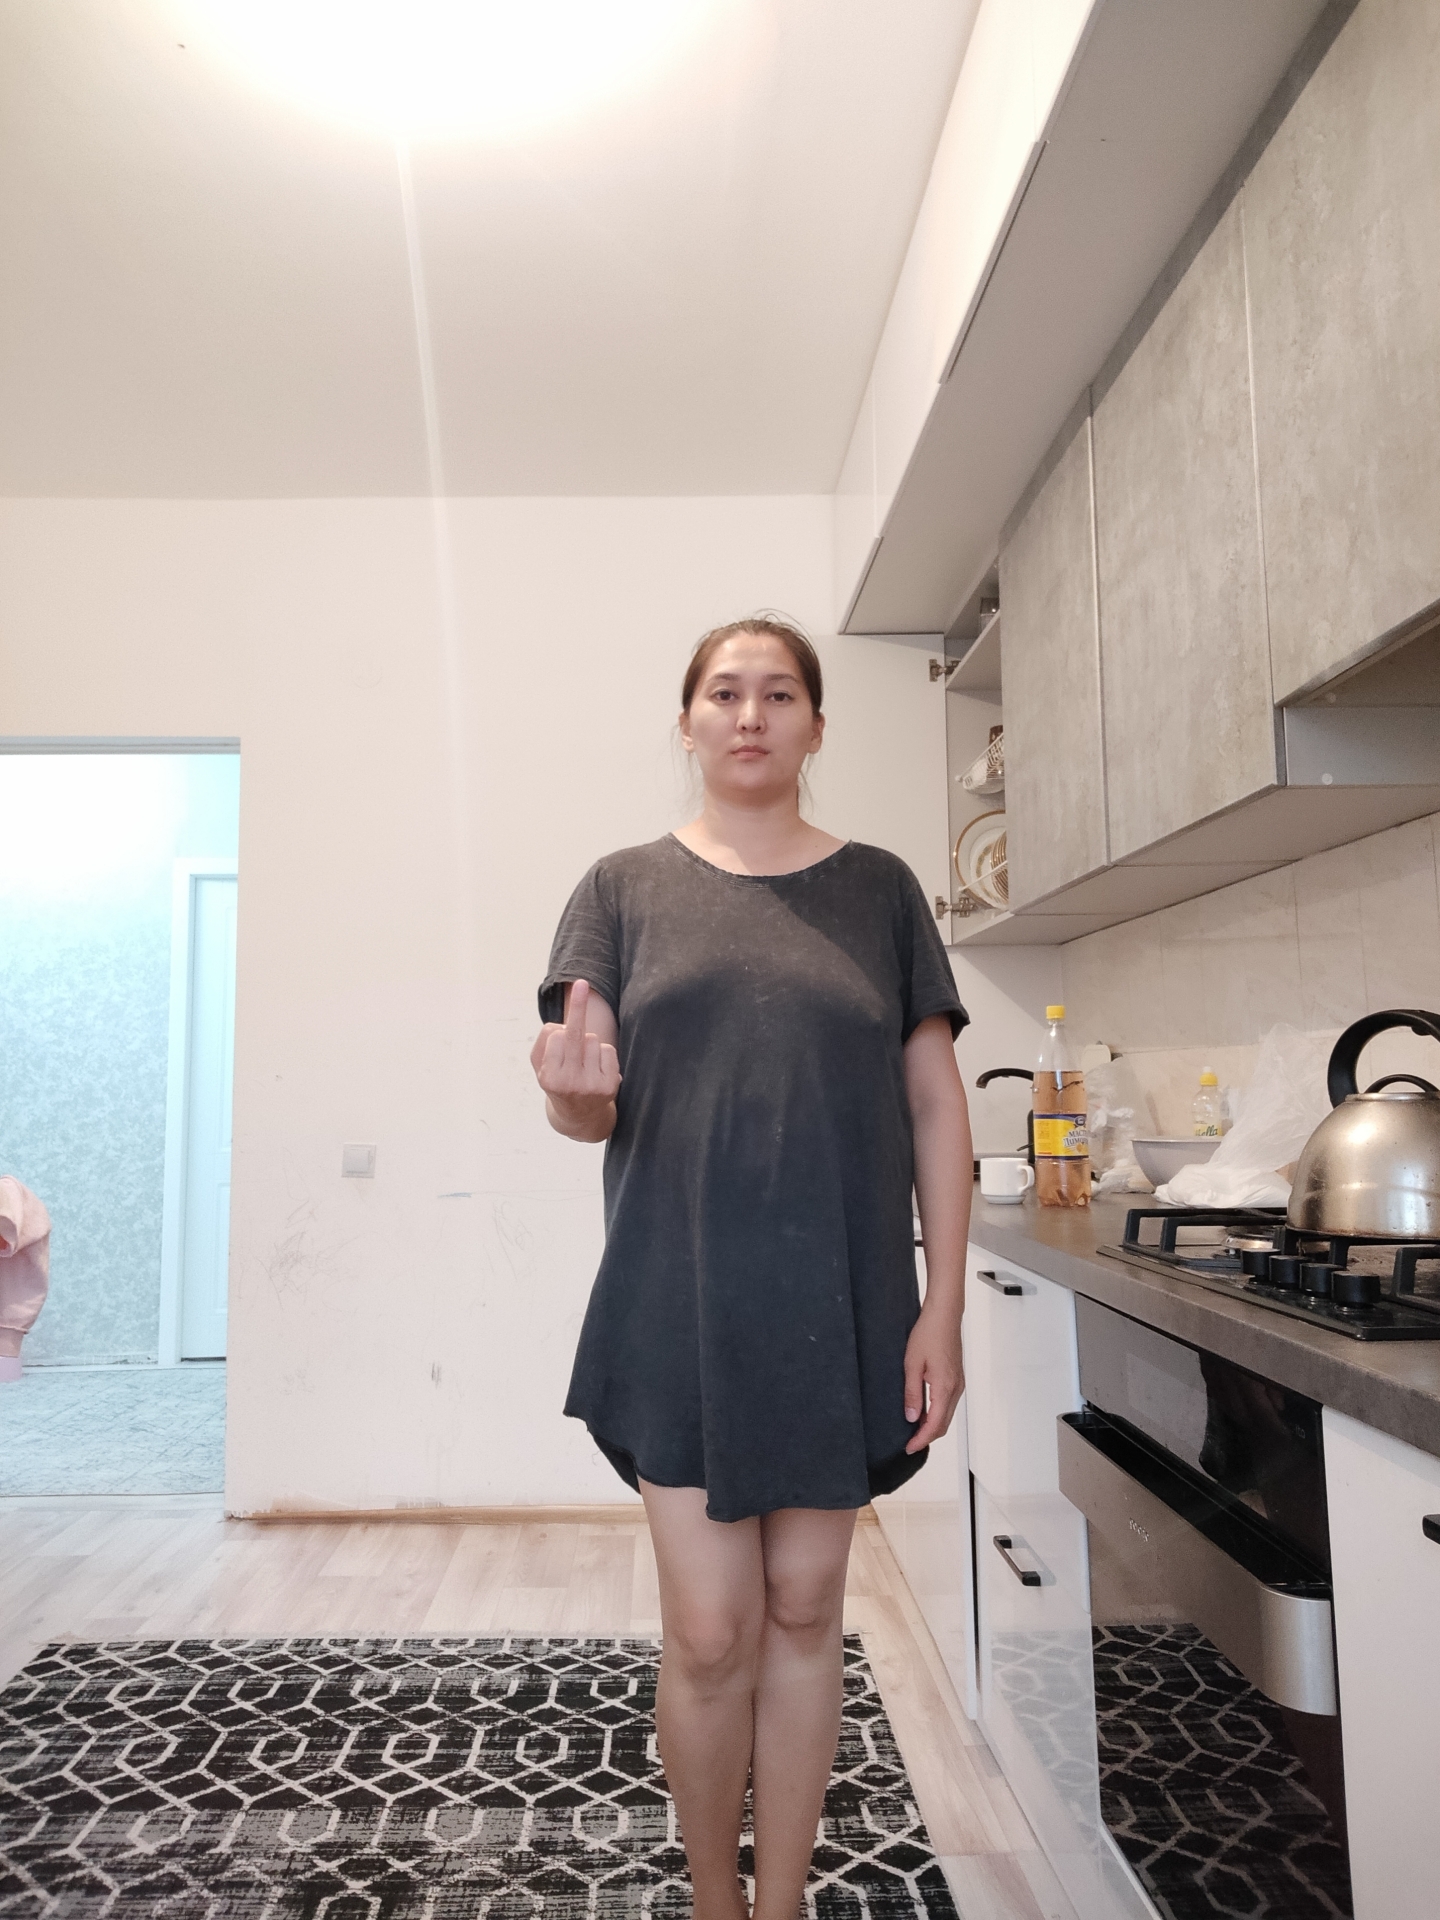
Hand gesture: middle_finger